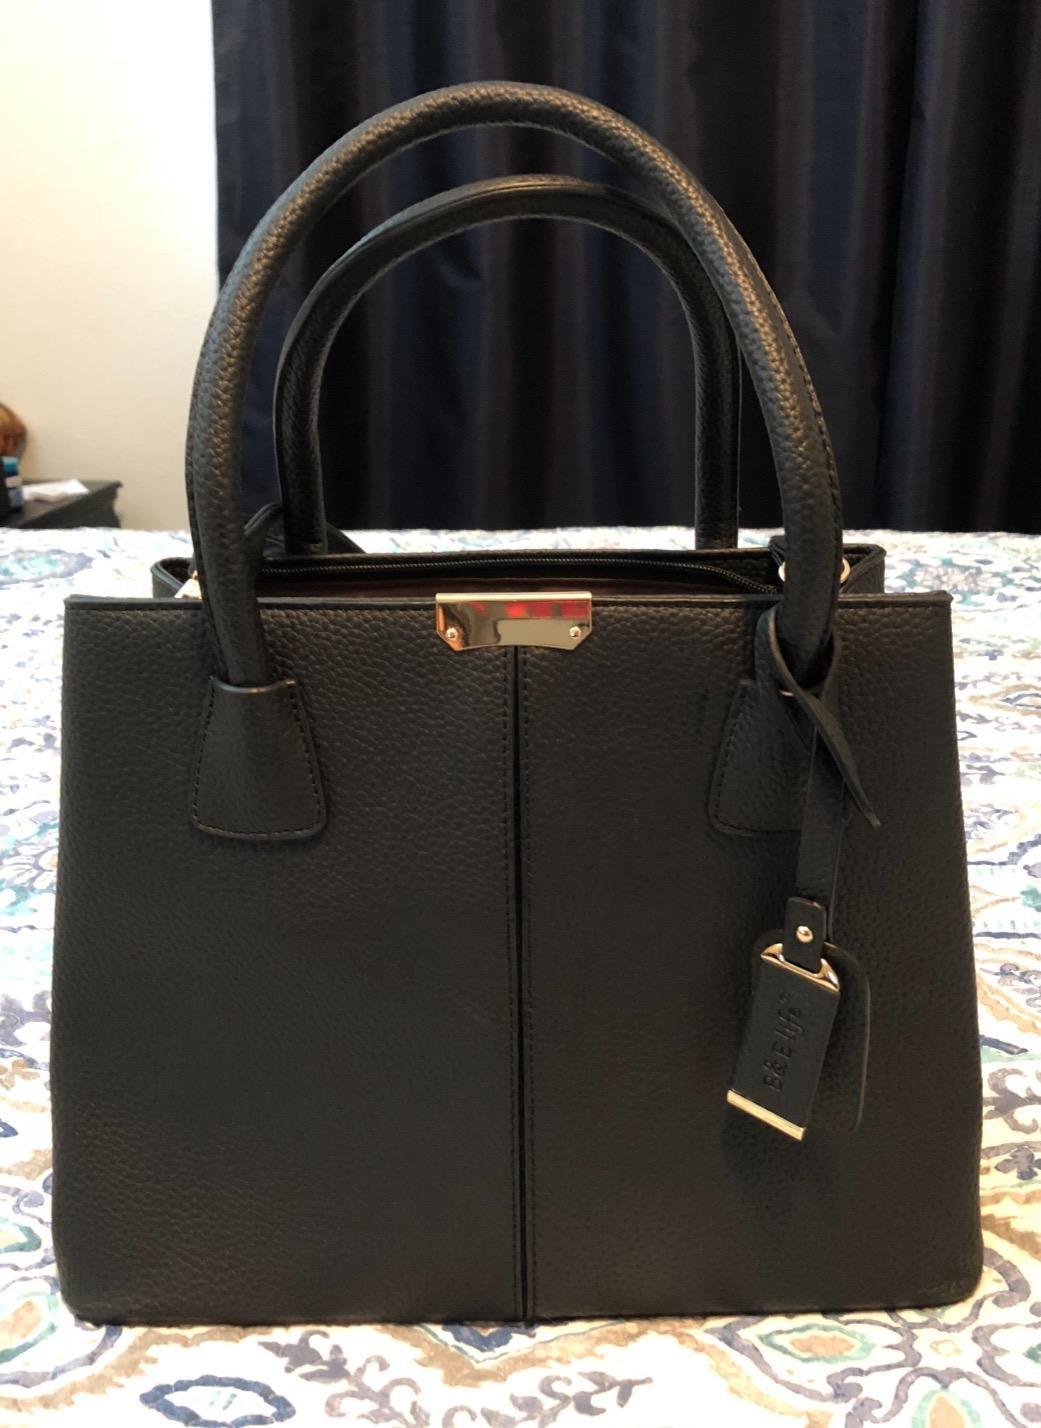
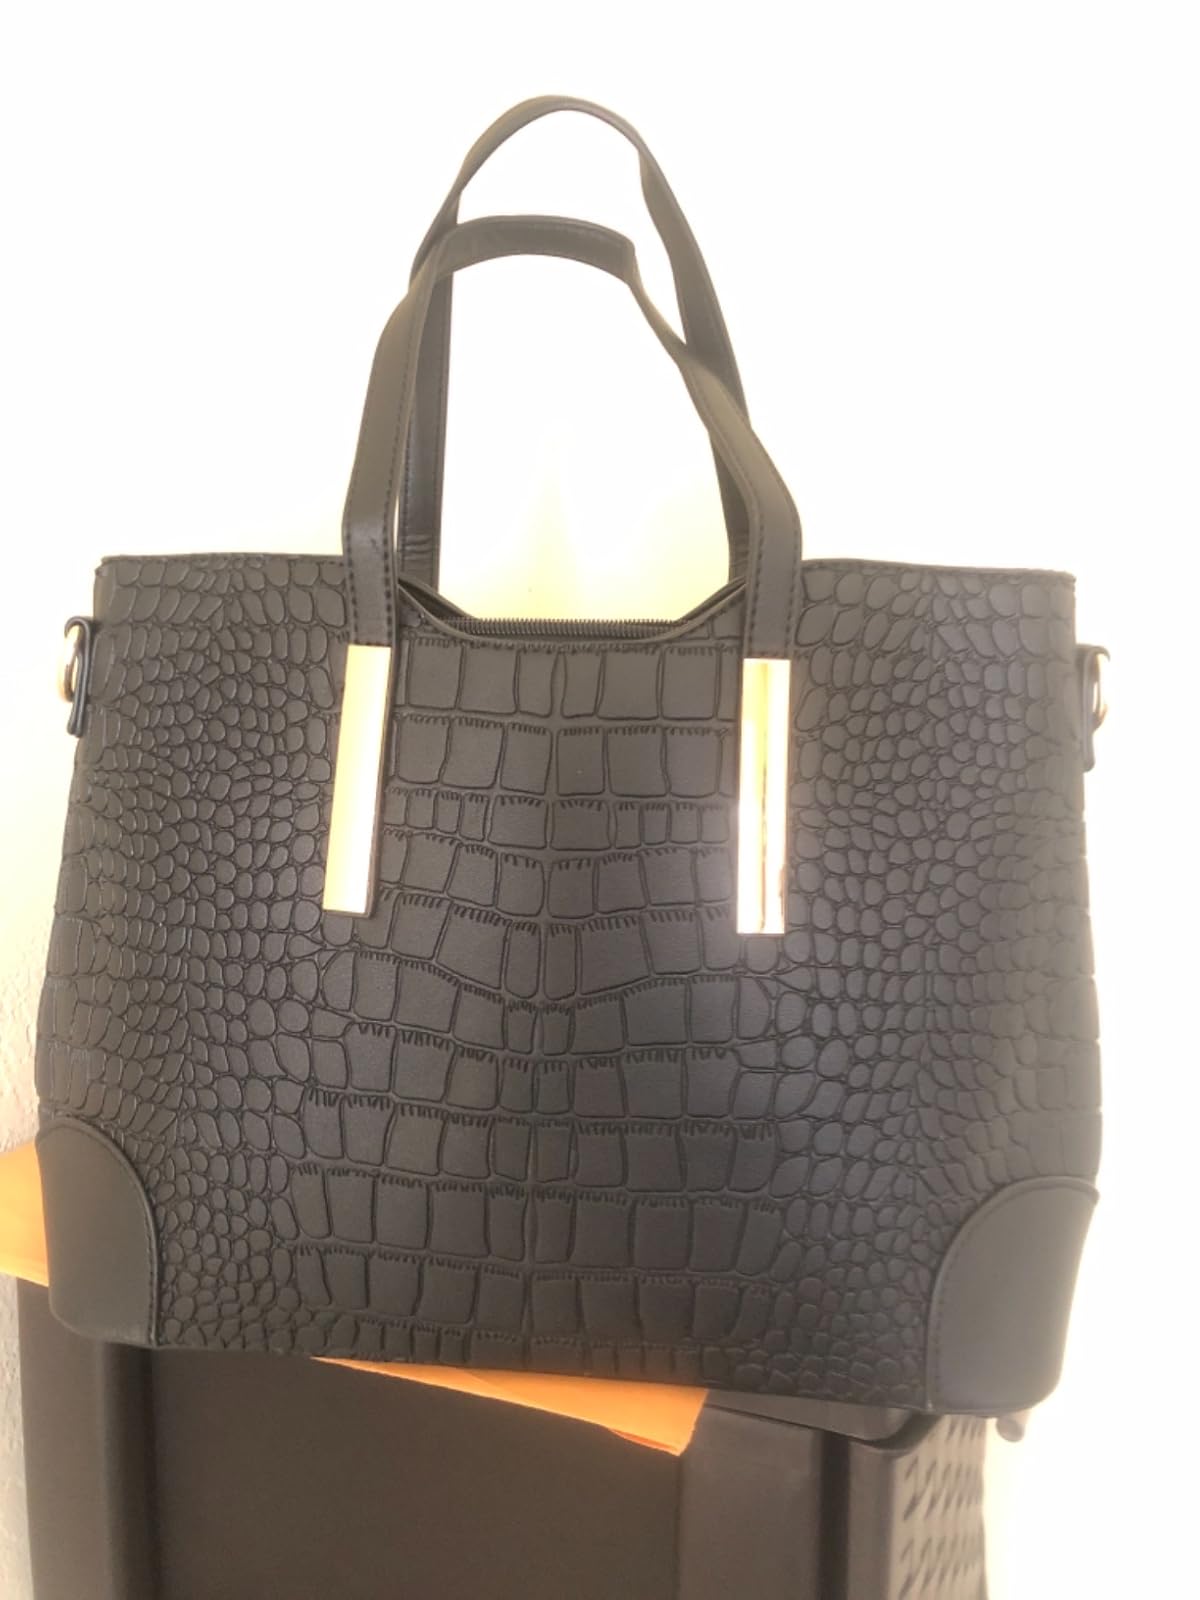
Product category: accessories_handbag
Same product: no